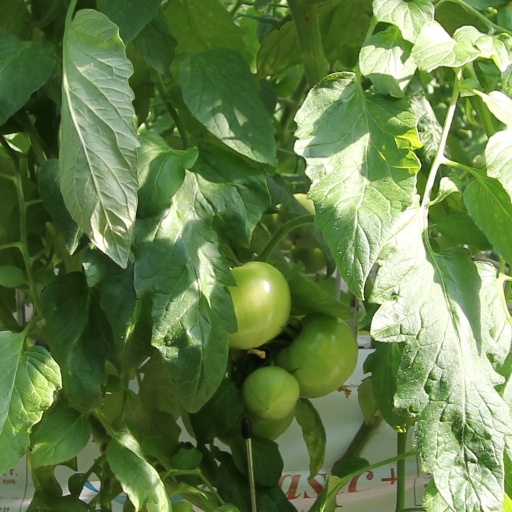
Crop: tomato